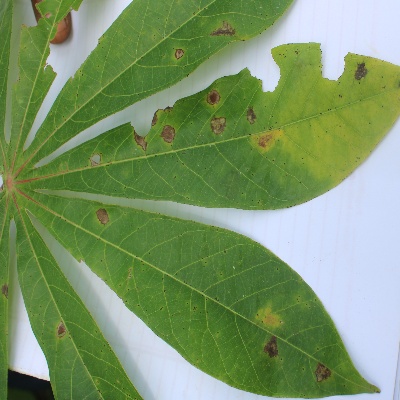
Crop: Cassava
Condition: brown spot